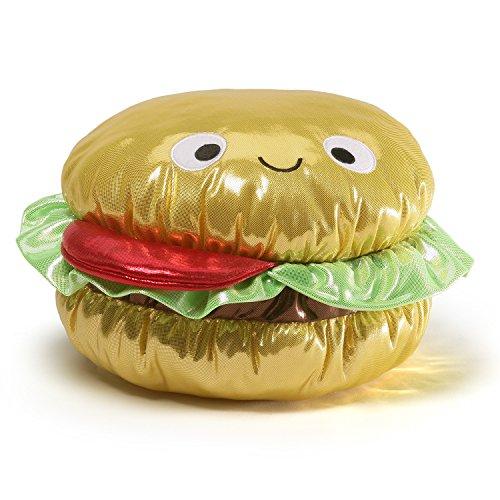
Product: GUND Sparkle Snacks Jumbo Burger Plush, 6"
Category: Toys & Games | Stuffed Animals & Plush Toys
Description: Sparkle snacks jumbo cheeseburger.
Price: $18.97
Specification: ProductDimensions:6x9.5x9.5inches|ItemWeight:4.8ounces|ShippingWeight:4.8ounces(Viewshippingratesandpolicies)|DomesticShipping:ItemcanbeshippedwithinU.S.|InternationalShipping:ThisitemcanbeshippedtoselectcountriesoutsideoftheU.S.LearnMore|ASIN:B01GSYAMWC|Itemmodelnumber:4056325|Manufacturerrecommendedage:12months-5years